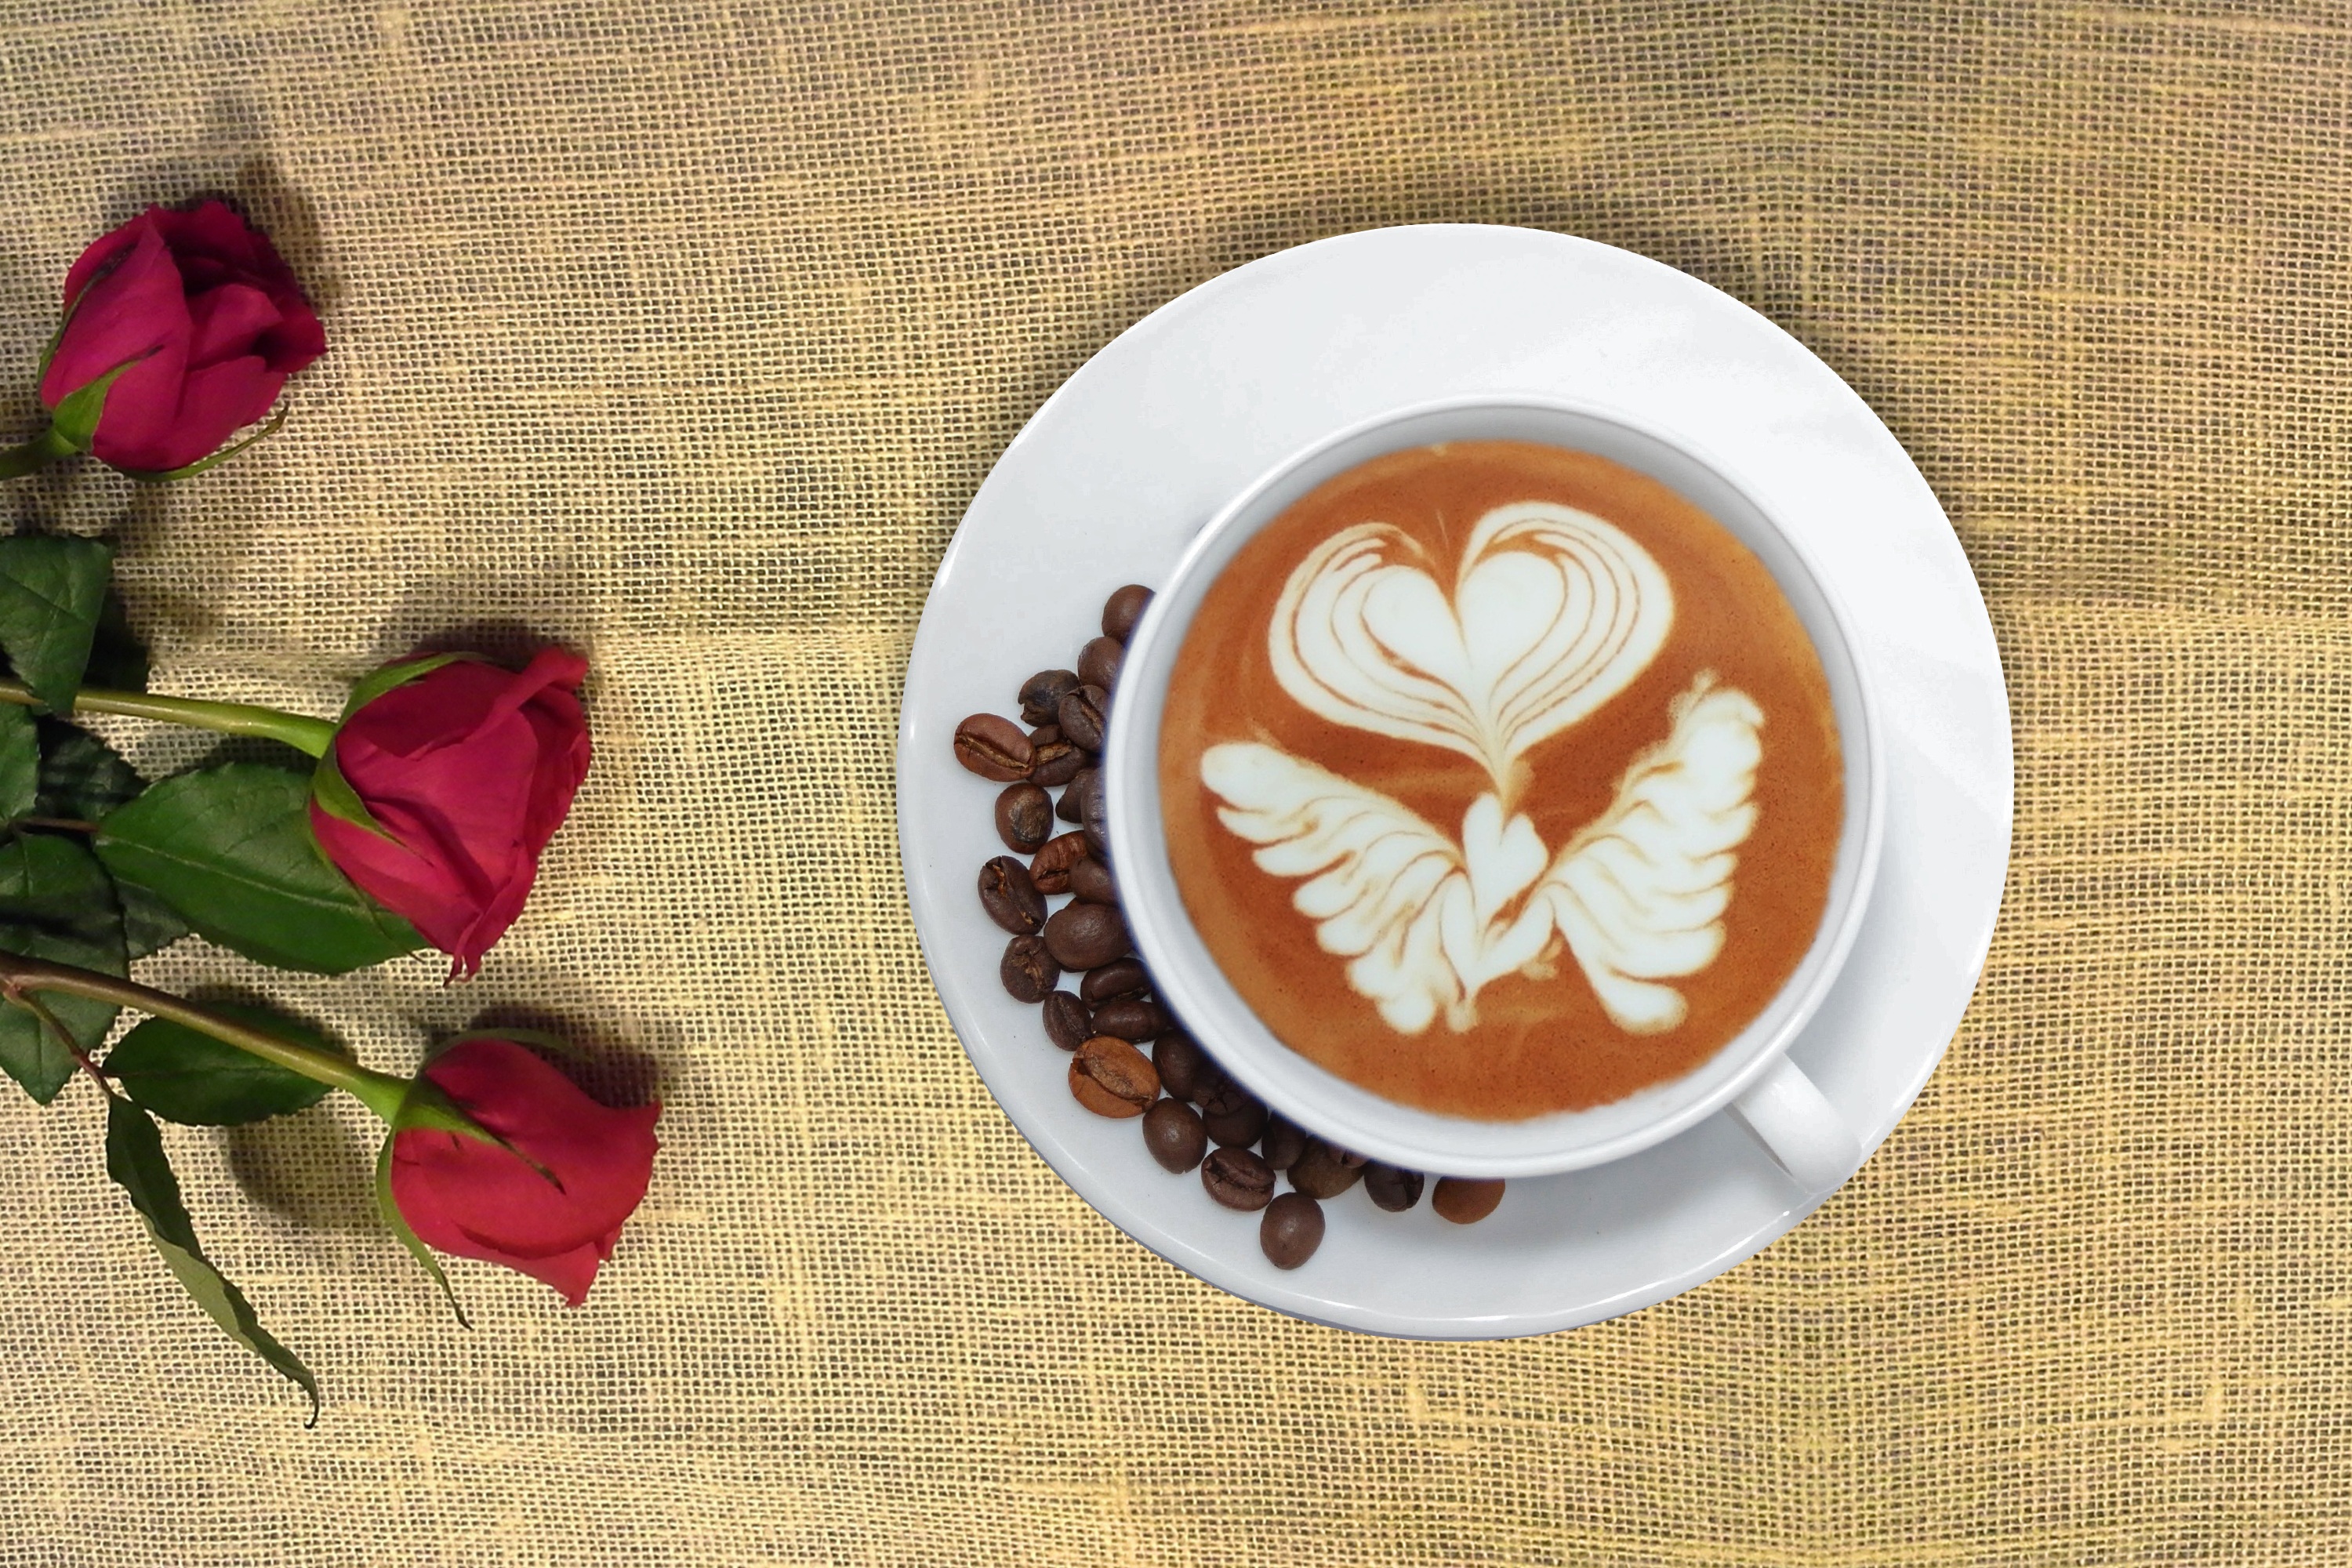
table, liquid, cafe, coffee, white, flower, aroma, cup, latte, cappuccino, love, shop, dish, meal, food, red, produce, saucer, ceramic, shadow, plate, fresh, beverage, drink, breakfast, espresso, dessert, coffee cup, kitchenware, tablecloth, caffeine, roses, hot, refreshment, latte art, coffee beans, red roses, fresh flowers